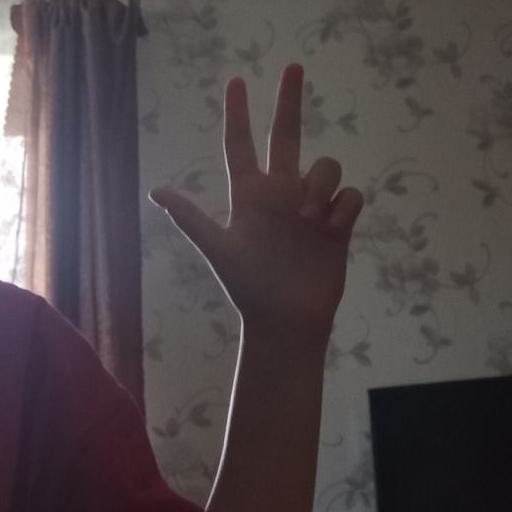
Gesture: three2